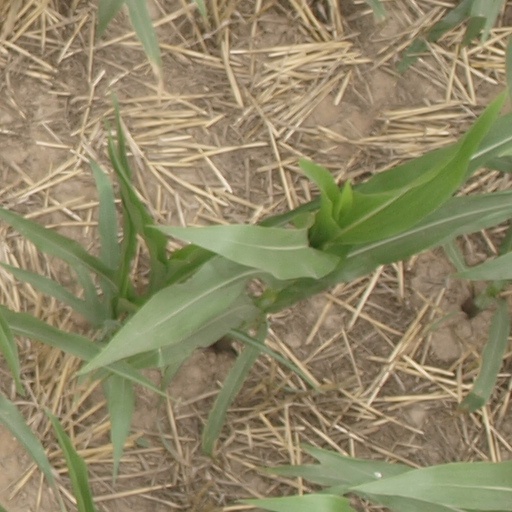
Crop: maize; corn